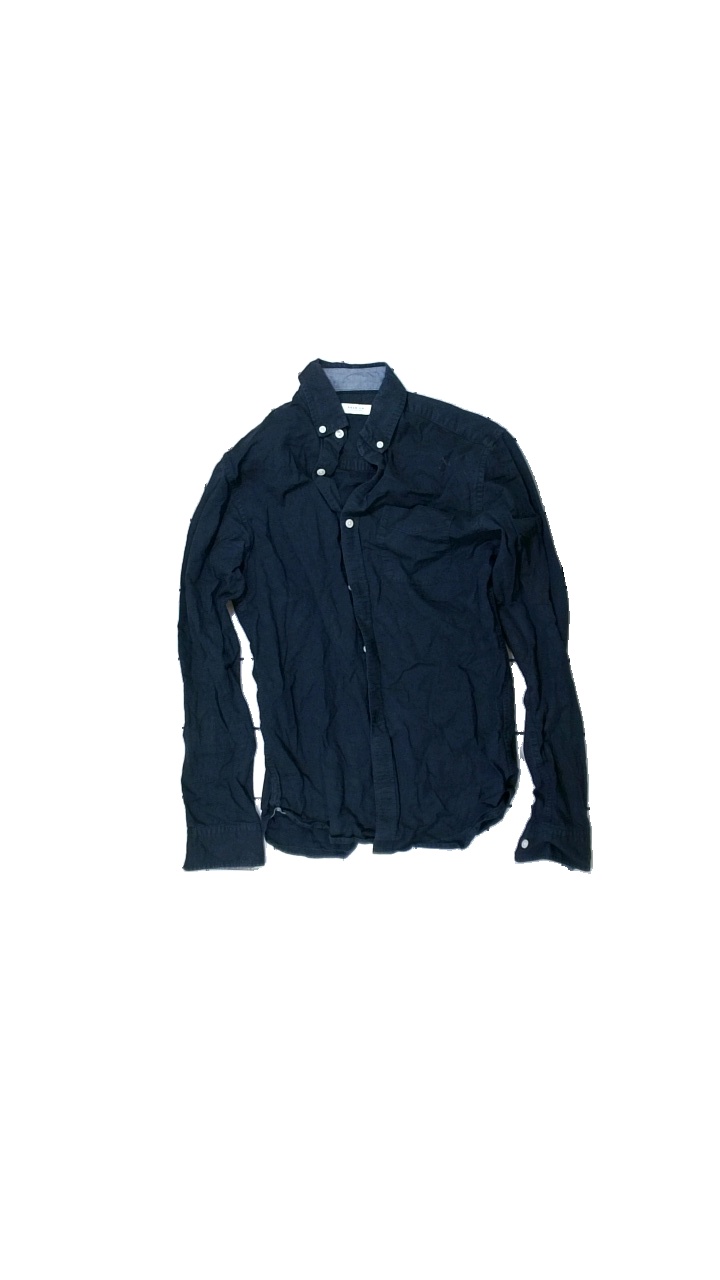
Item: Shirt (Men)
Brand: Jack And Jones
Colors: Blue
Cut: Regular
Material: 100% elastane
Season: All
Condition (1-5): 2
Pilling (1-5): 4
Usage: Export
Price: <50